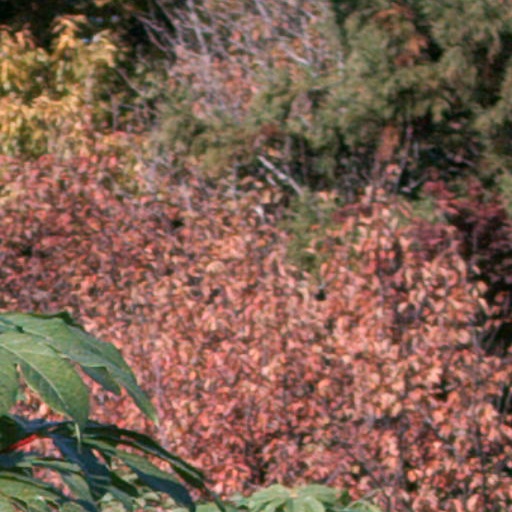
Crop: cassava